Mamluk Sultanate

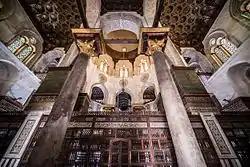
Interior of the Mausoleum of Sultan Qalawun in Cairo (1284–1285)

With his power in Egypt and Islamic Syria consolidated by 1265, Baybars launched expeditions against the Crusader fortresses throughout Syria, capturing Arsuf in 1265, and Halba and Arqa in 1266. Baybars's destroy captured fortresses along the Syrian coast to prevent their potential future use by new waves of Crusaders. In August 1266, the Mamluks launched a punitive expedition against the Armenian Cilician Kingdom for its alliance with the Mongols, laying waste to numerous Armenian villages and significantly weakening the kingdom. At around the same time, Baybars captured Safed from the Knights Templar, and shortly after, Ramla, both cities in interior Palestine. Unlike the coastal fortresses, the Mamluks strengthened and utilized the interior cities as major garrisons and administrative centers. In 1268, the Mamluks captured Jaffa before conquering the Crusader stronghold of Antioch on 18 May. In 1271, Baybars captured the major Krak des Chevaliers fortress from the Crusader County of Tripoli. Despite an alliance with the Isma'ili Shia Assassins in 1272, in July 1273, the Mamluks, who by then considered the Assassins' independence as problematic, wrested control of their fortresses in the Jabal Ansariya range, including Masyaf. In 1277, Baybars launched an expedition against the Ilkhanids, routing them in Elbistan in Anatolia, but withdrew to avoid overstretching his forces and risk being cut off from Syria by a larger incoming Ilkhanid army.